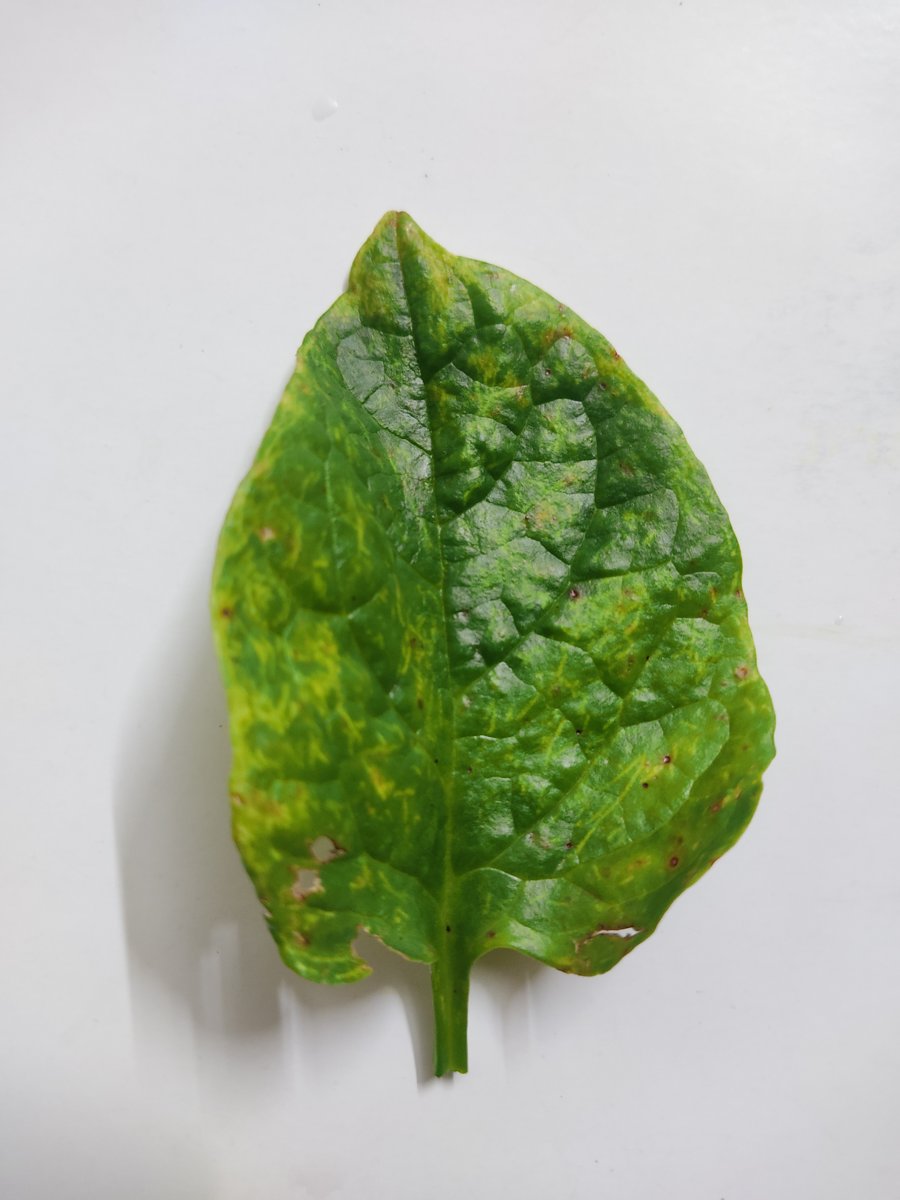
Label: Downy-Mildew